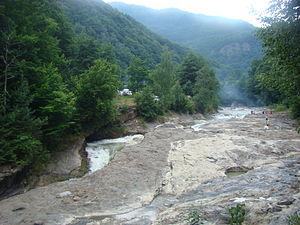
Les parcs naturels en Roumanie sont des aires protégées régies par la:
Le Parc naturel Putna-Vrancea est une aire protégée située en Roumanie, dans le territoire administratif du comté de Vrancea.